History of Bangkok

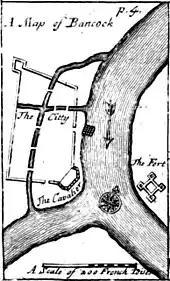
Map of 17th-century Bangkok from Simon de la Loubère's "Du Royaume de Siam"

The importance of Bangkok increased with the amount of Ayutthaya's maritime trade. Dutch records noted that ships passing through Bangkok were required to declare their goods and number of passengers, as well as pay customs duties. Ships' cannons would be confiscated and held there before they were allowed to proceed upriver to Ayutthaya. An early English language account is that of Adam Denton, who arrived aboard the "Globe", an East India Company merchantman bearing a letter from King James I, which arrived in "the Road of Syam" (Pak Nam) on 15 August 1612, where the port officer of Bangkok attended to the ship. Denton's account mentions that he and his companions journeyed "up the river some twenty miles to a town called Bancope, where we were well received, and further 100 miles to the city..."